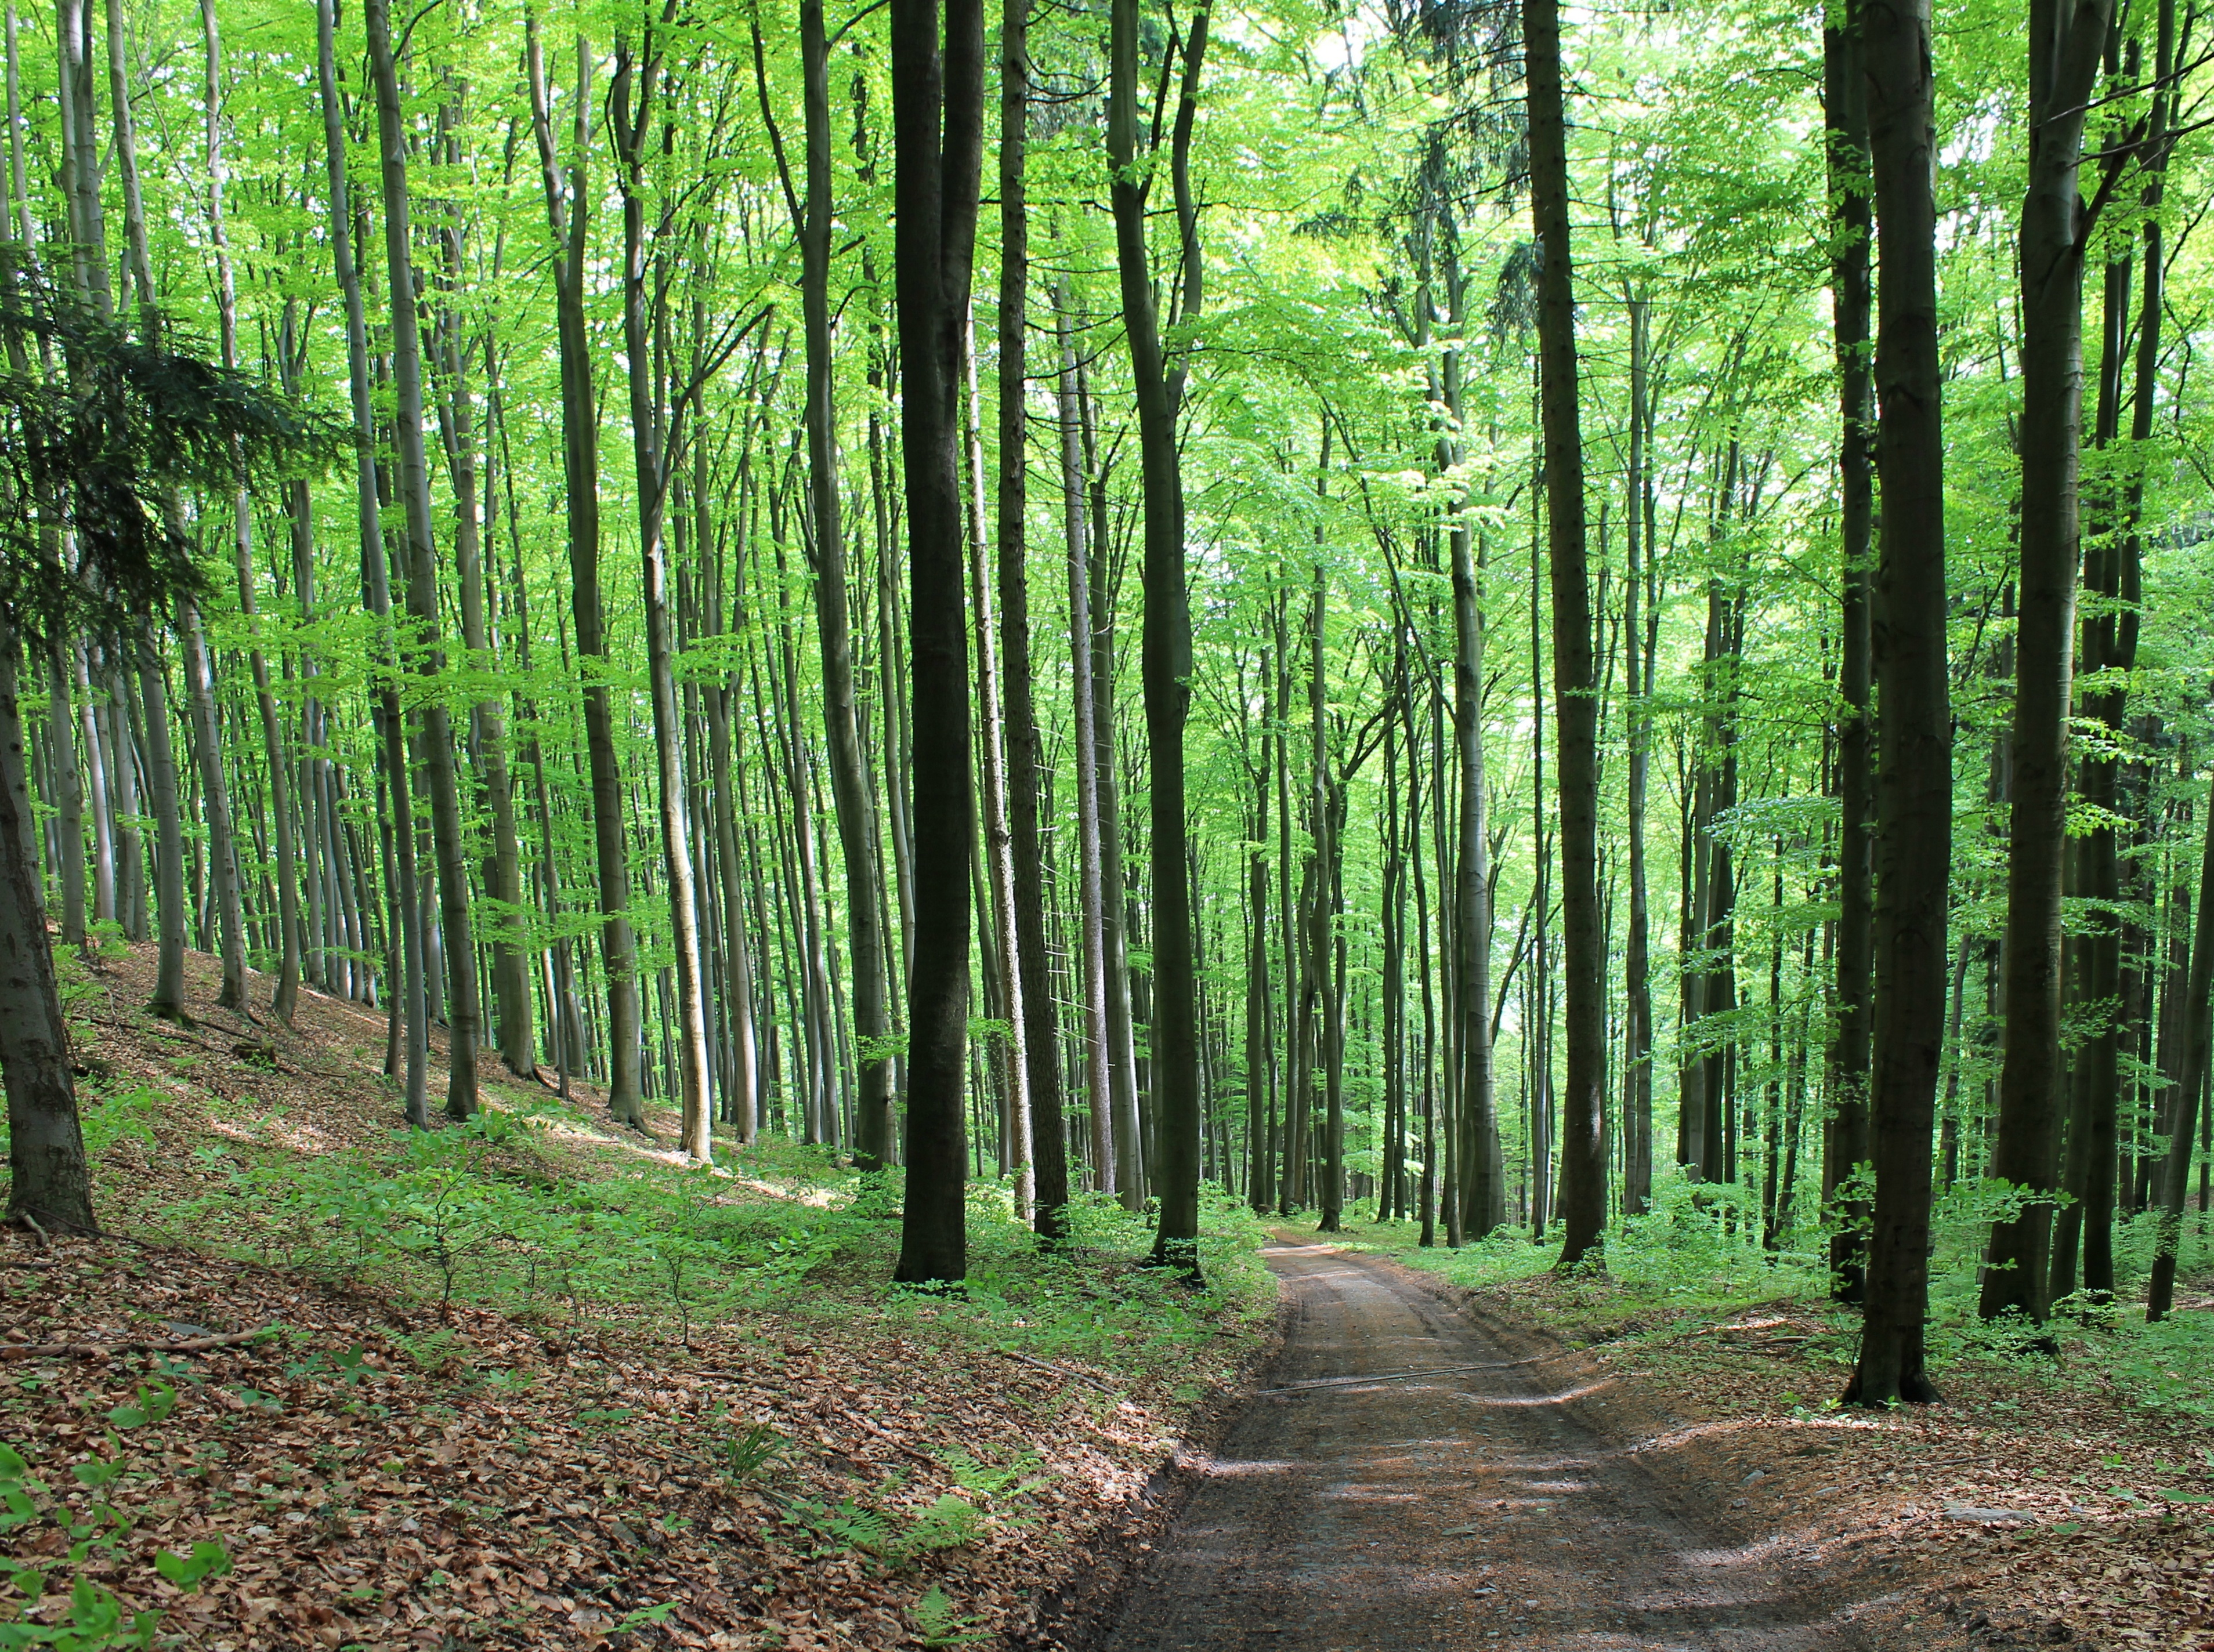
tree, nature, forest, path, plant, trail, sunlight, summer, walk, green, jungle, trees, deciduous tree, spruce, vegetation, rainforest, deciduous, grove, woodland, habitat, bohemia, ecosystem, forest road, biome, old growth forest, natural environment, geographical feature, woody plant, temperate broadleaf and mixed forest, temperate coniferous forest, riparian forest